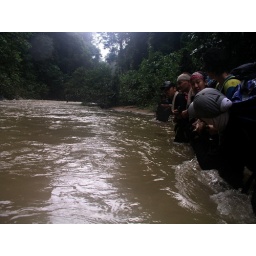
Strong current with rock underneath the Kangkawat river n have to walk step by step 2 avoid slippy rock.